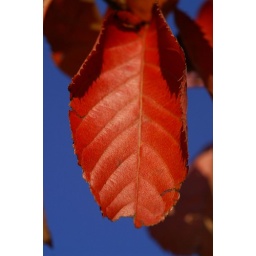
Colours supplied by a neighbour's tree and a stunning sky